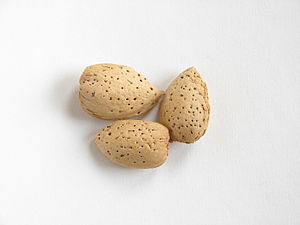
Mandel / Udseende
Mandler med skaller.
Mandel er både navnet på et spiseligt frø og på det træ, hvorfra det stammer. Mandeltræet kendes helt tilbage fra oldtidens sydvestlige Asien.